Female body shape

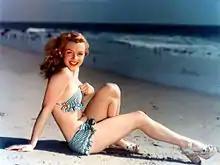
Postcard photo of the curvaceous Marilyn Monroe, taken before she became famous

Compared to males, females generally have relatively narrow waists and large buttocks, and this along with wide hips make for a wider hip section and a lower waist–hip ratio. Research shows that a waist–hip ratio (WHR) for a female very strongly correlates to the perception of attractiveness. Women with a 0.7 WHR (waist circumference that is 70% of the hip circumference) are rated more attractive by men in various cultures. Such diverse beauty icons as Marilyn Monroe, Sophia Loren and the Venus de Milo have ratios around 0.7; this is a typical ratio in Western art. In other cultures, preferences vary, ranging from 0.6 in China, to 0.8 or 0.9 in parts of South America and Africa, and divergent preferences based on ethnicity, rather than nationality, have also been noted.